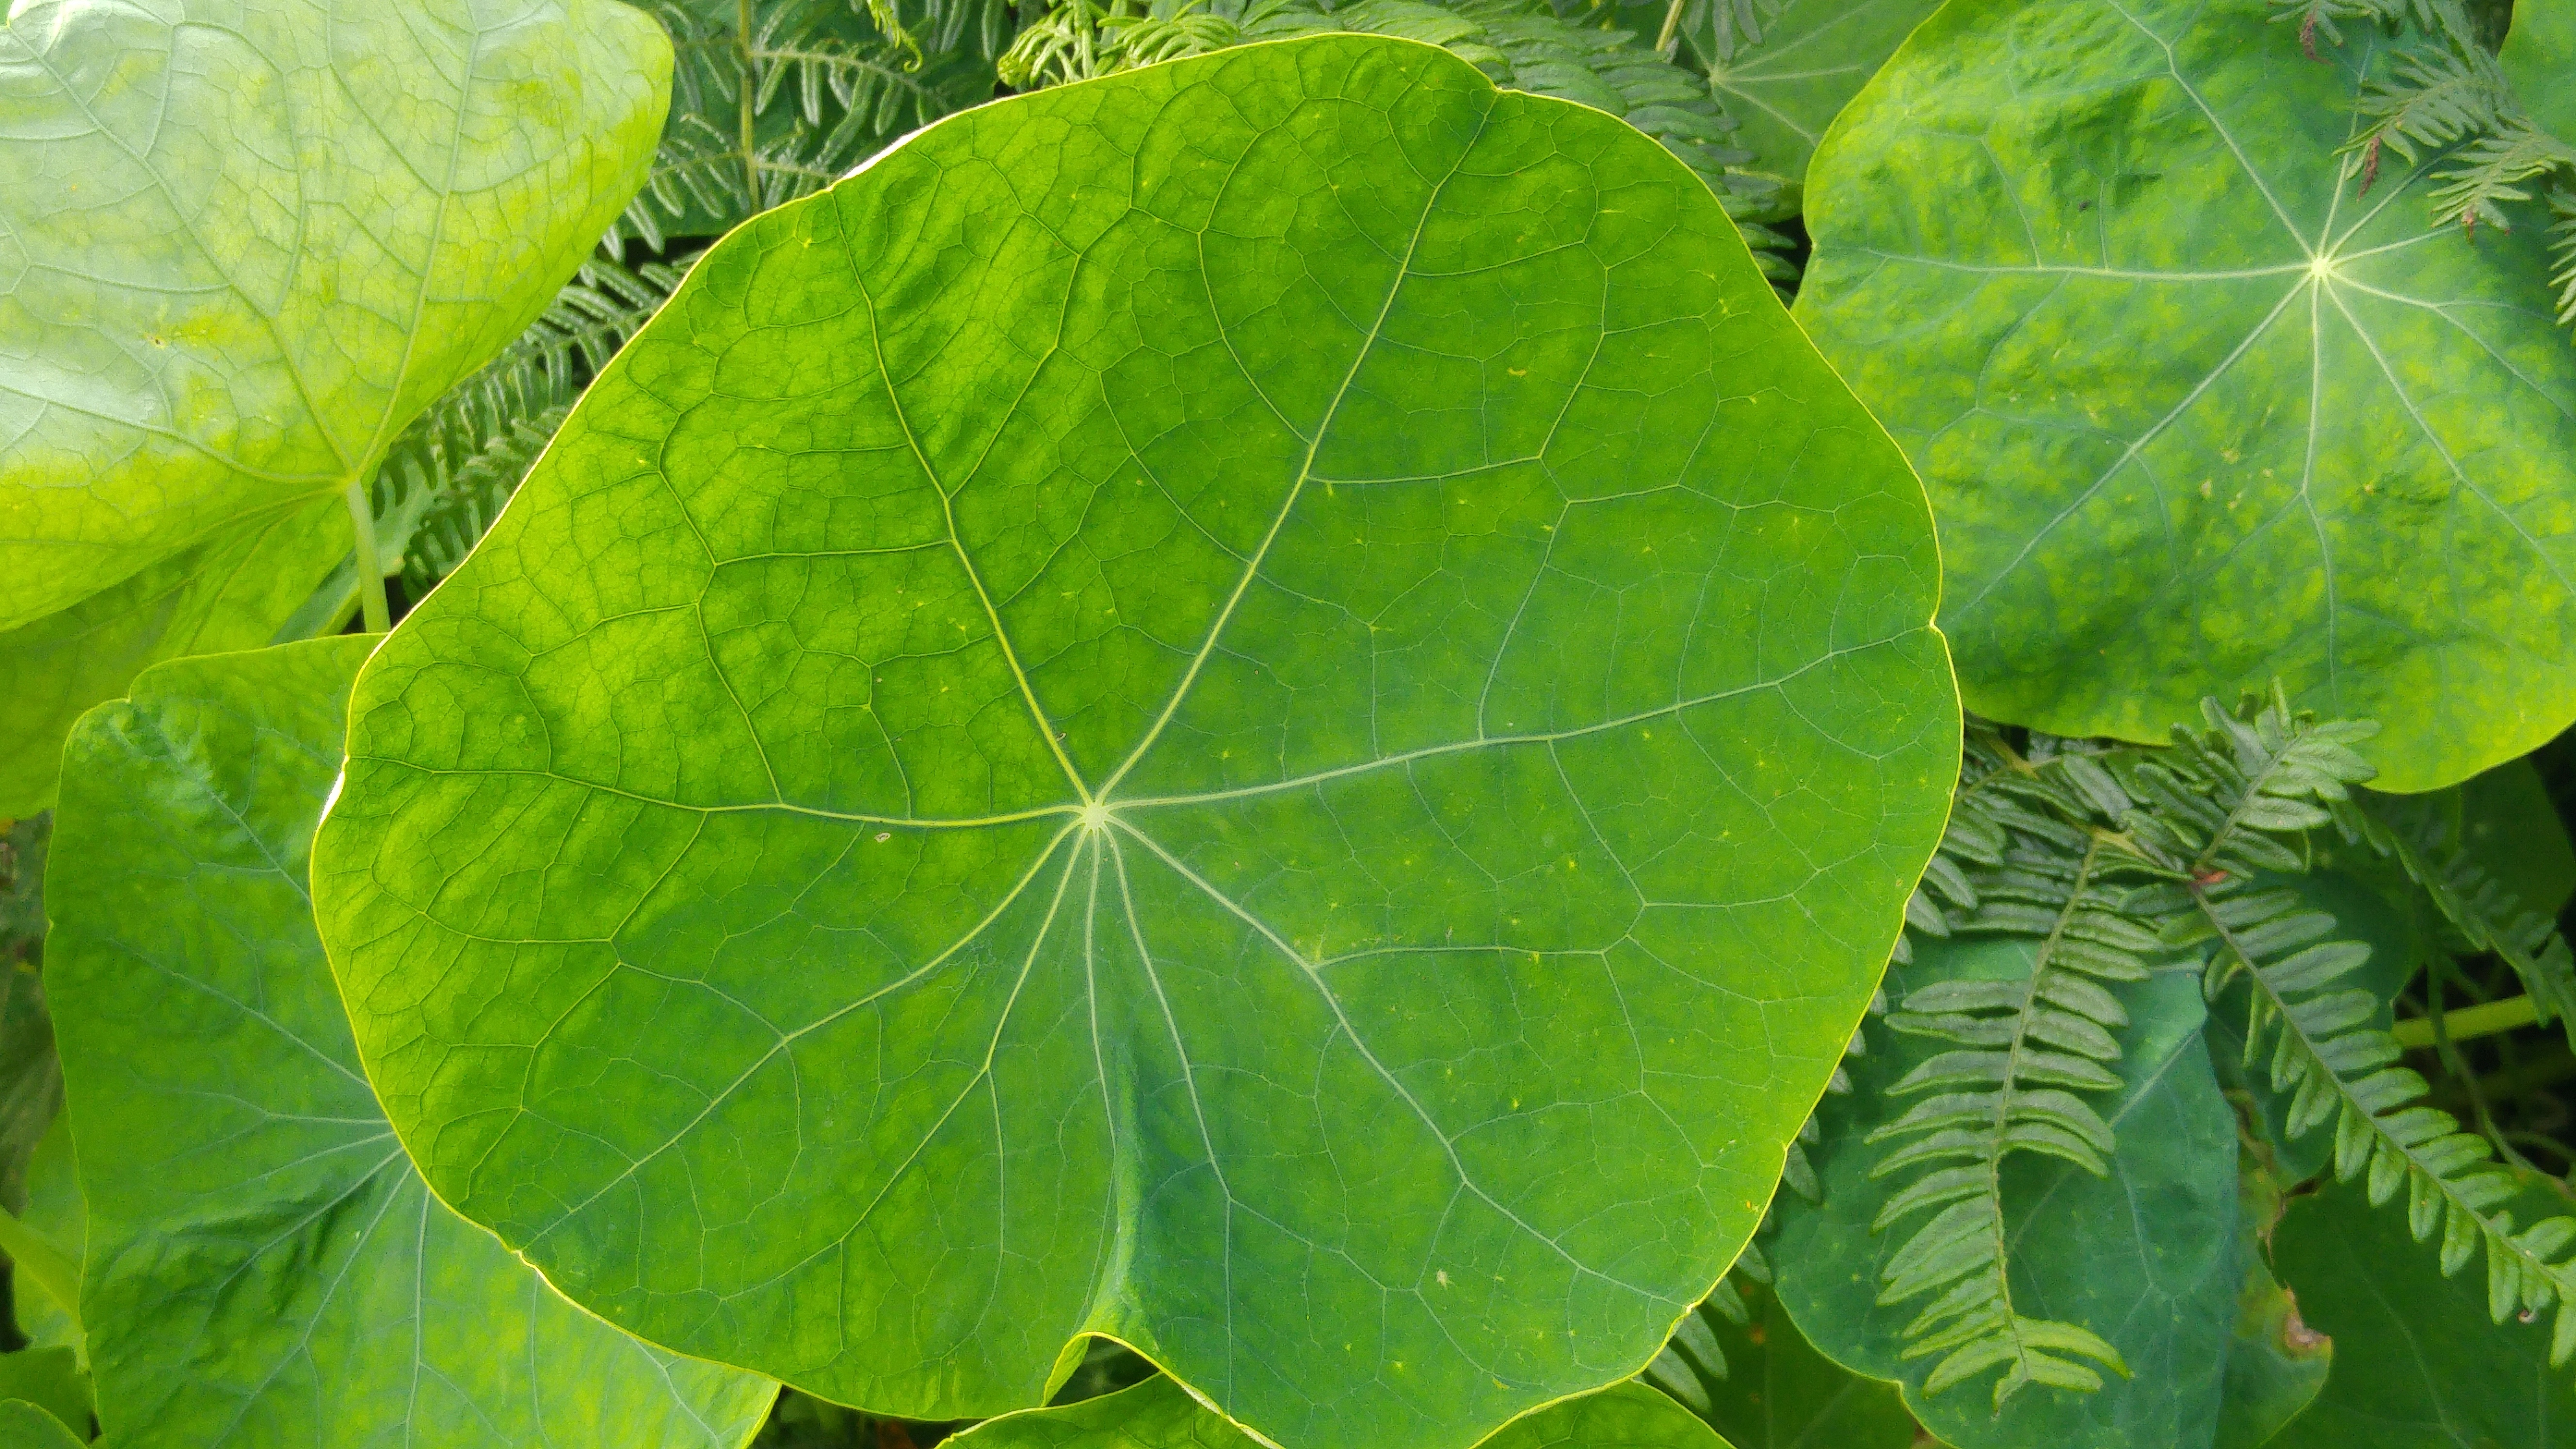
tree, nature, plant, leaf, flower, food, spring, green, produce, botany, flora, leaves, flowering plant, plant green, annual plant, land plant